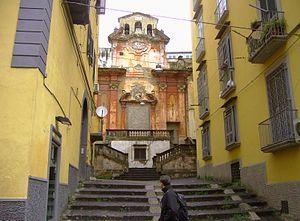
Le baroque napolitain est une forme artistique et architecturale qui se développe au XVIIᵉ siècle et dans la première moitié du XVIIIᵉ siècle à Naples. Il est reconnaissable à ses décorations flamboyantes de marbre et de stuc, caractéristiques des structures du bâtiment. En particulier, le baroque napolitain s'épanouit au milieu du XVIIᵉ siècle avec les œuvres de plusieurs architectes locaux hautement qualifiés et se termine au milieu du siècle suivant, avec l'arrivée des architectes néoclassiques.